Volker Ullrich

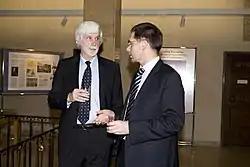
Ullrich (left) in 2008

Volker Ullrich was born in Celle, Lower Saxony, Germany. He studied history, literature, philosophy and education at the University of Hamburg. From 1966 to 1969 he was assistant to the Egmont Zechlin Professor. He graduated in 1975 after a dissertation on the Hamburg labour movement of the early 20th century, after which he worked as a school teacher in Hamburg. He was, for a time, a lecturer in politics at the Lüneburg University, and in 1988 he became a research fellow at Hamburg's Foundation for 20th-Century Social History. In 1990 Ullrich became the head of the political section of the weekly newspaper "Die Zeit".